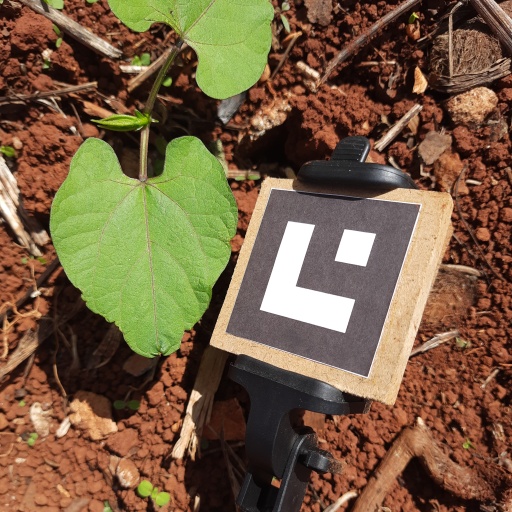
Observations: flat surface, no eating holes, under sunlight